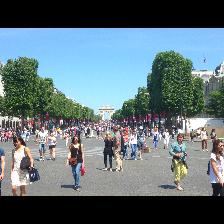
Label: Human